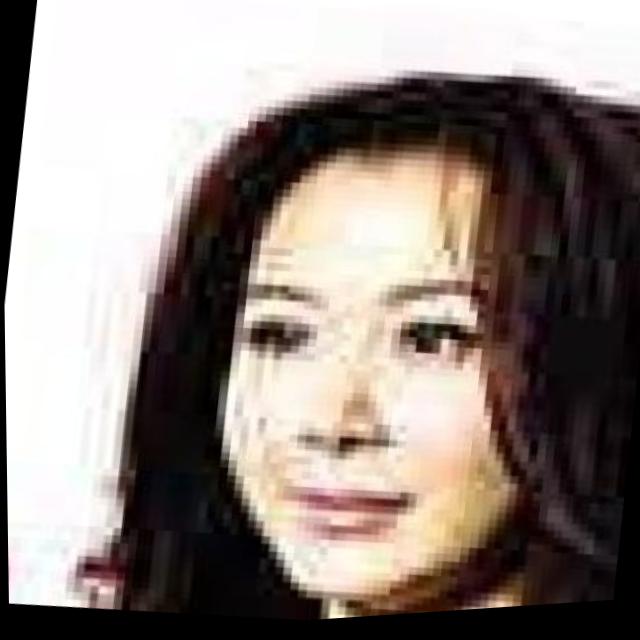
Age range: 21-44